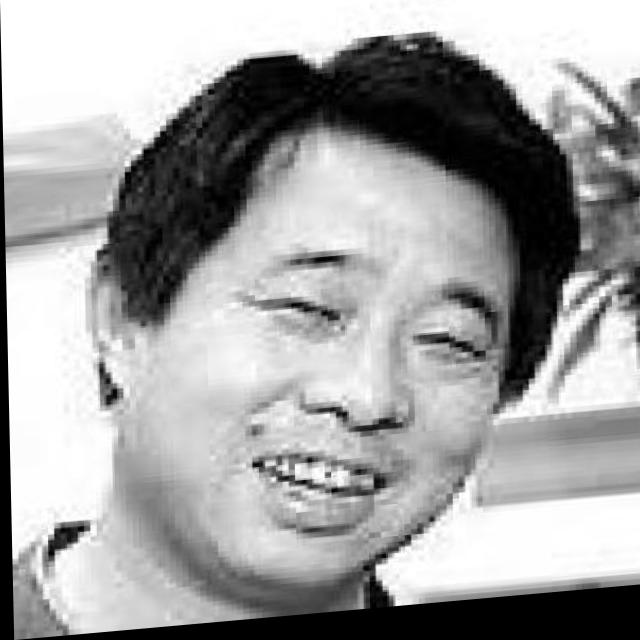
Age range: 45-64